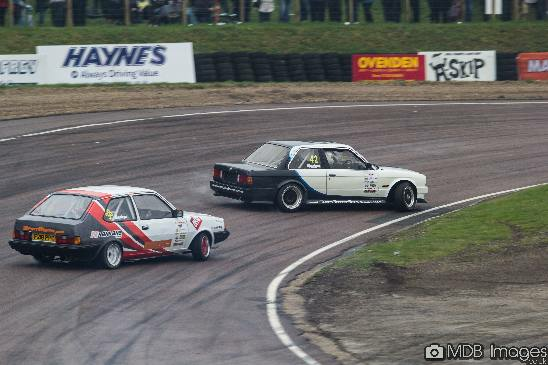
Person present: No